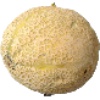
Label: cantaloupe